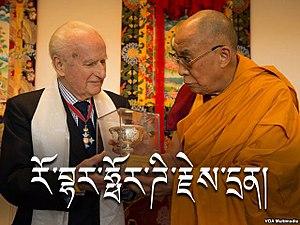
Le prix Lumière de la vérité est un prix des droits de l'homme, le plus prestigieux du mouvement tibétain, créé par Campagne internationale pour le Tibet. Il est décerné presque chaque année à une personne ou une organisation qui a contribué publiquement de façon substantielle à faire connaître le combat pour les droits de l'homme et les libertés démocratiques du peuple tibétain. En 2001, le prix a été décerné au peuple indien, il a été reçu par le président R. Venkataraman. Depuis 1995, au nom d’ICT, le Dalaï-lama a remis ce prix aux récipiendaires.
Robert Webster Ford est un diplomate et écrivain britannique qui fut opérateur radio à la mission britannique à Lhassa en 1945, puis après une affectation à la mission britannique à Gangtok au Sikkim en 1947, travailla sous contrat pour le gouvernement tibétain à Lhassa et à Chamdo, dans le Kham, de 1948 à 1950. Chargé d’établir une liaison radio entre Lhassa et Chamdo et de former des opérateurs radio, un des sept Européens vivant Tibet et des cinq travaillant pour le gouvernement tibétain, il est arrêté en octobre 1950 lors de l'intervention de l’armée chinoise, accusé d’espionnage et d'implication dans le meurtre de l’envoyé du gouvernement chinois, Géda Tulkou, ce qu'il nia durant son emprisonnement et démentit lorsqu'il fut relâché au bout de cinq années. De retour en Angleterre, il relata cette période de sa vie en 1957 dans Wind Between the Worlds, traduit en français sous le titre Tibet rouge : capturé par l'armée chinoise au Kham. Il mena ensuite une carrière diplomatique jusqu'en 1987 et apporta son soutien au gouvernement tibétain en exil par ses écrits et ses conférences.